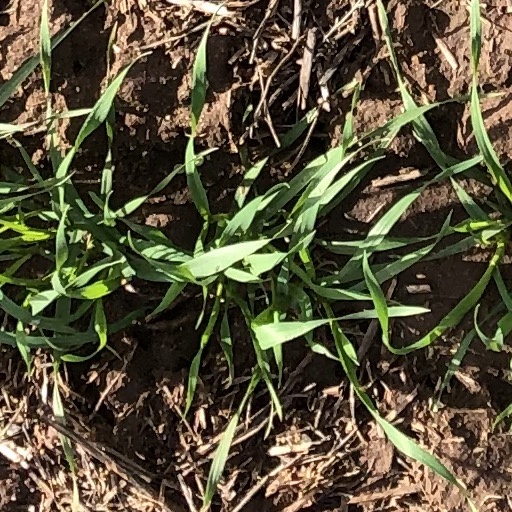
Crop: wheat